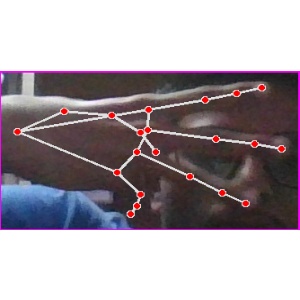
अक्षर: भ